Richard Urquhart Goode

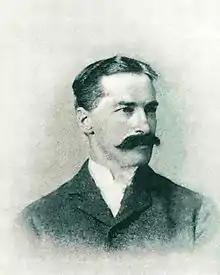
Richard U. Goode, shortly before his death

Richard Urquhart Goode (December 8, 1858 – June 9, 1903) was an American geographer and topographer with the United States Geological Survey (USGS) Northern Transcontinental Railroad Survey, and the Panama Canal Company. Goode was in charge of the Western Division of the USGS. which included all lands west of the Mississippi River, and worked on the boundary between the United States and Canada.